Nisennenmondai

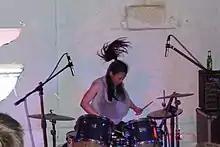
Sayaka Himeno on drums for Nisennenmondai in 2009

Nisennenmondai (にせんねんもんだい) are a Tokyo-based instrumental rock trio. They formed in 1999 and took their name from the Japanese translation of the then-current phrase "Y2K bug."